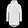
Label: Coat